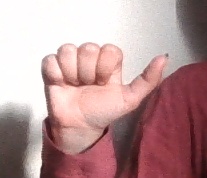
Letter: dhad